Xenomorph

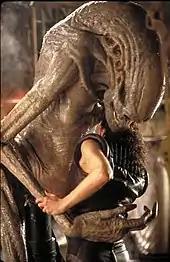
The "Newborn", seen here with Ripley in "Alien Resurrection"

In "Alien Resurrection", due to significant genetic tampering in an attempt to recover DNA from the deceased Ellen Ripley and the Alien queen within her, the resulting cloned Aliens show a number of minor human traits. The cloned queen inherits a perversion of a human womb, and as a result, it ceases to lay eggs and gives birth to a humanoid mutant hybrid. Physically, the human/Alien Newborn is very different from other alien young, being larger, with pale, translucent skin, a skull-shaped face with eyes, a human tongue, and a complete absence of a tail. The Newborn fails to bond with its Alien queen mother, killing it, and imprinting on the Ripley clone instead.